Wang Qunbin

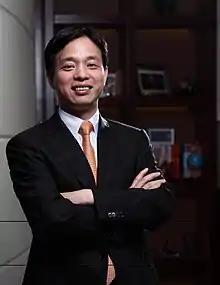

Wang Qunbin (born 1969) is a Chinese billionaire businessman. He was appointed co-chairman of Fosun International in February 2020, and was CEO of Fosun from March 2017 to February 2020, when he replaced Liang Xinjun.